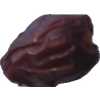
Label: dates